Atmosphere of Jupiter

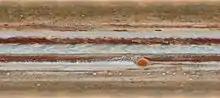
This false color image from the HST reveals a rare wave structure just north of the planet's equator.

The South Temperate Region, or South Temperate Belt (STB), is yet another dark, prominent belt, more so than the NTB; until March 2000, its most famous features were the long-lived white ovals BC, DE, and FA, which have since merged to form Oval BA ("Red Jr."). The ovals were part of South Temperate Zone, but they extended into STB partially blocking it. The STB has occasionally faded, apparently due to complex interactions between the white ovals and the GRS. The appearance of the South Temperate Zone (STZ)—the zone in which the white ovals originated—is highly variable.